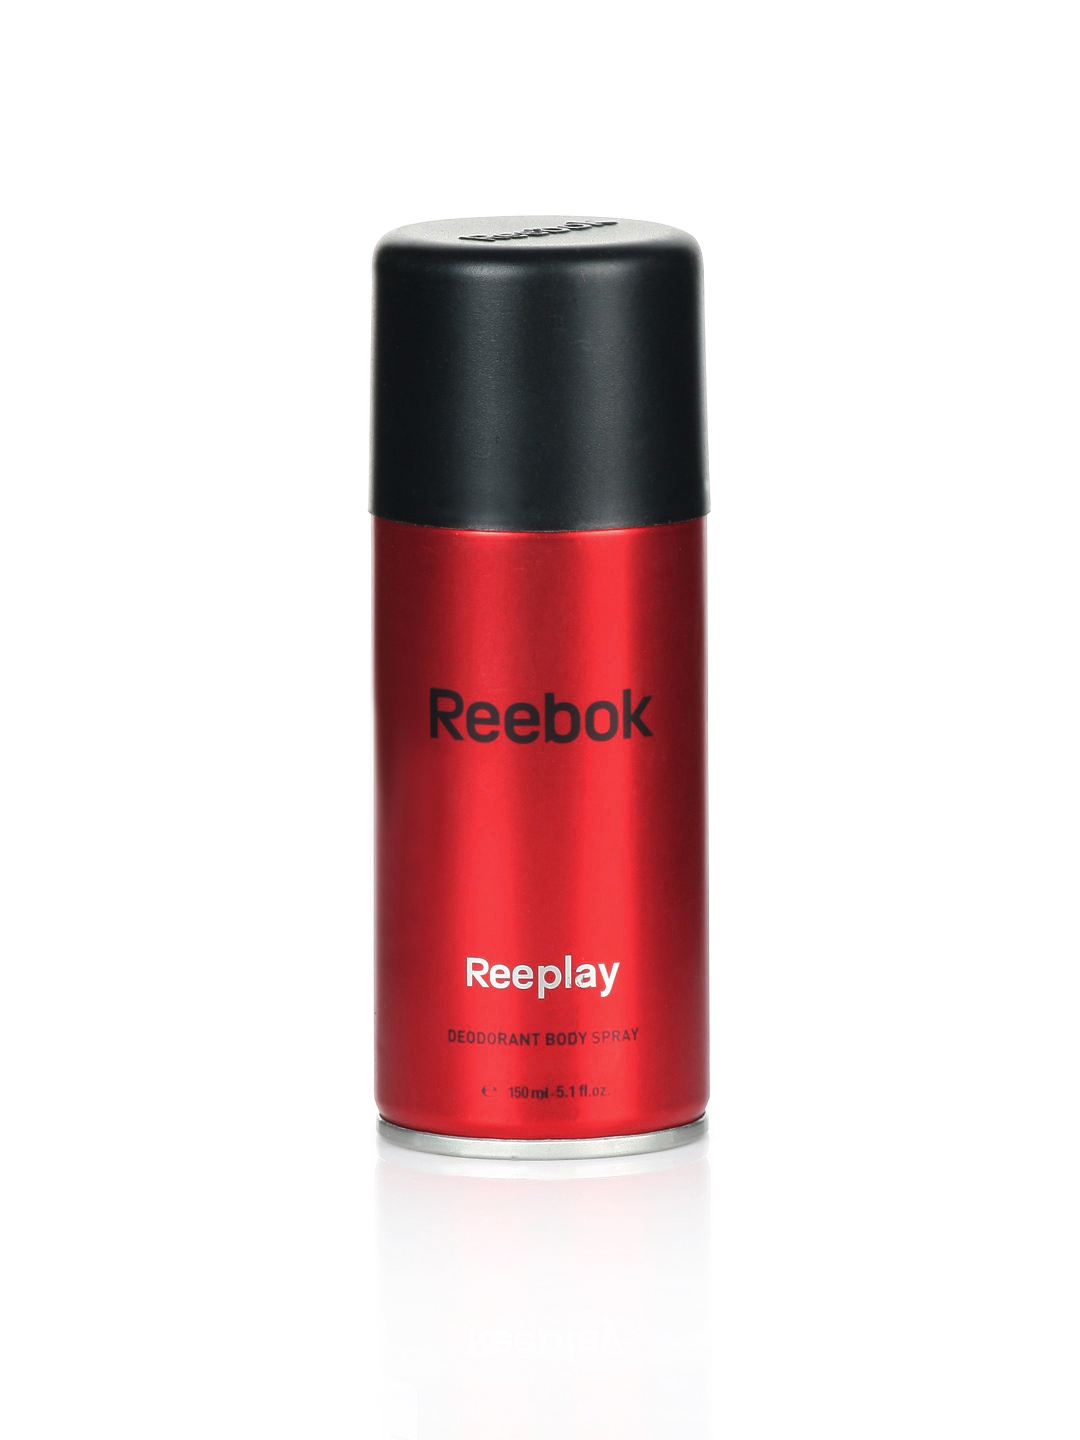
Reebok Men Reeplay Deo
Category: Personal Care / Fragrance / Deodorant
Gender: Men
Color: Red
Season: Spring 2017
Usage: Casual